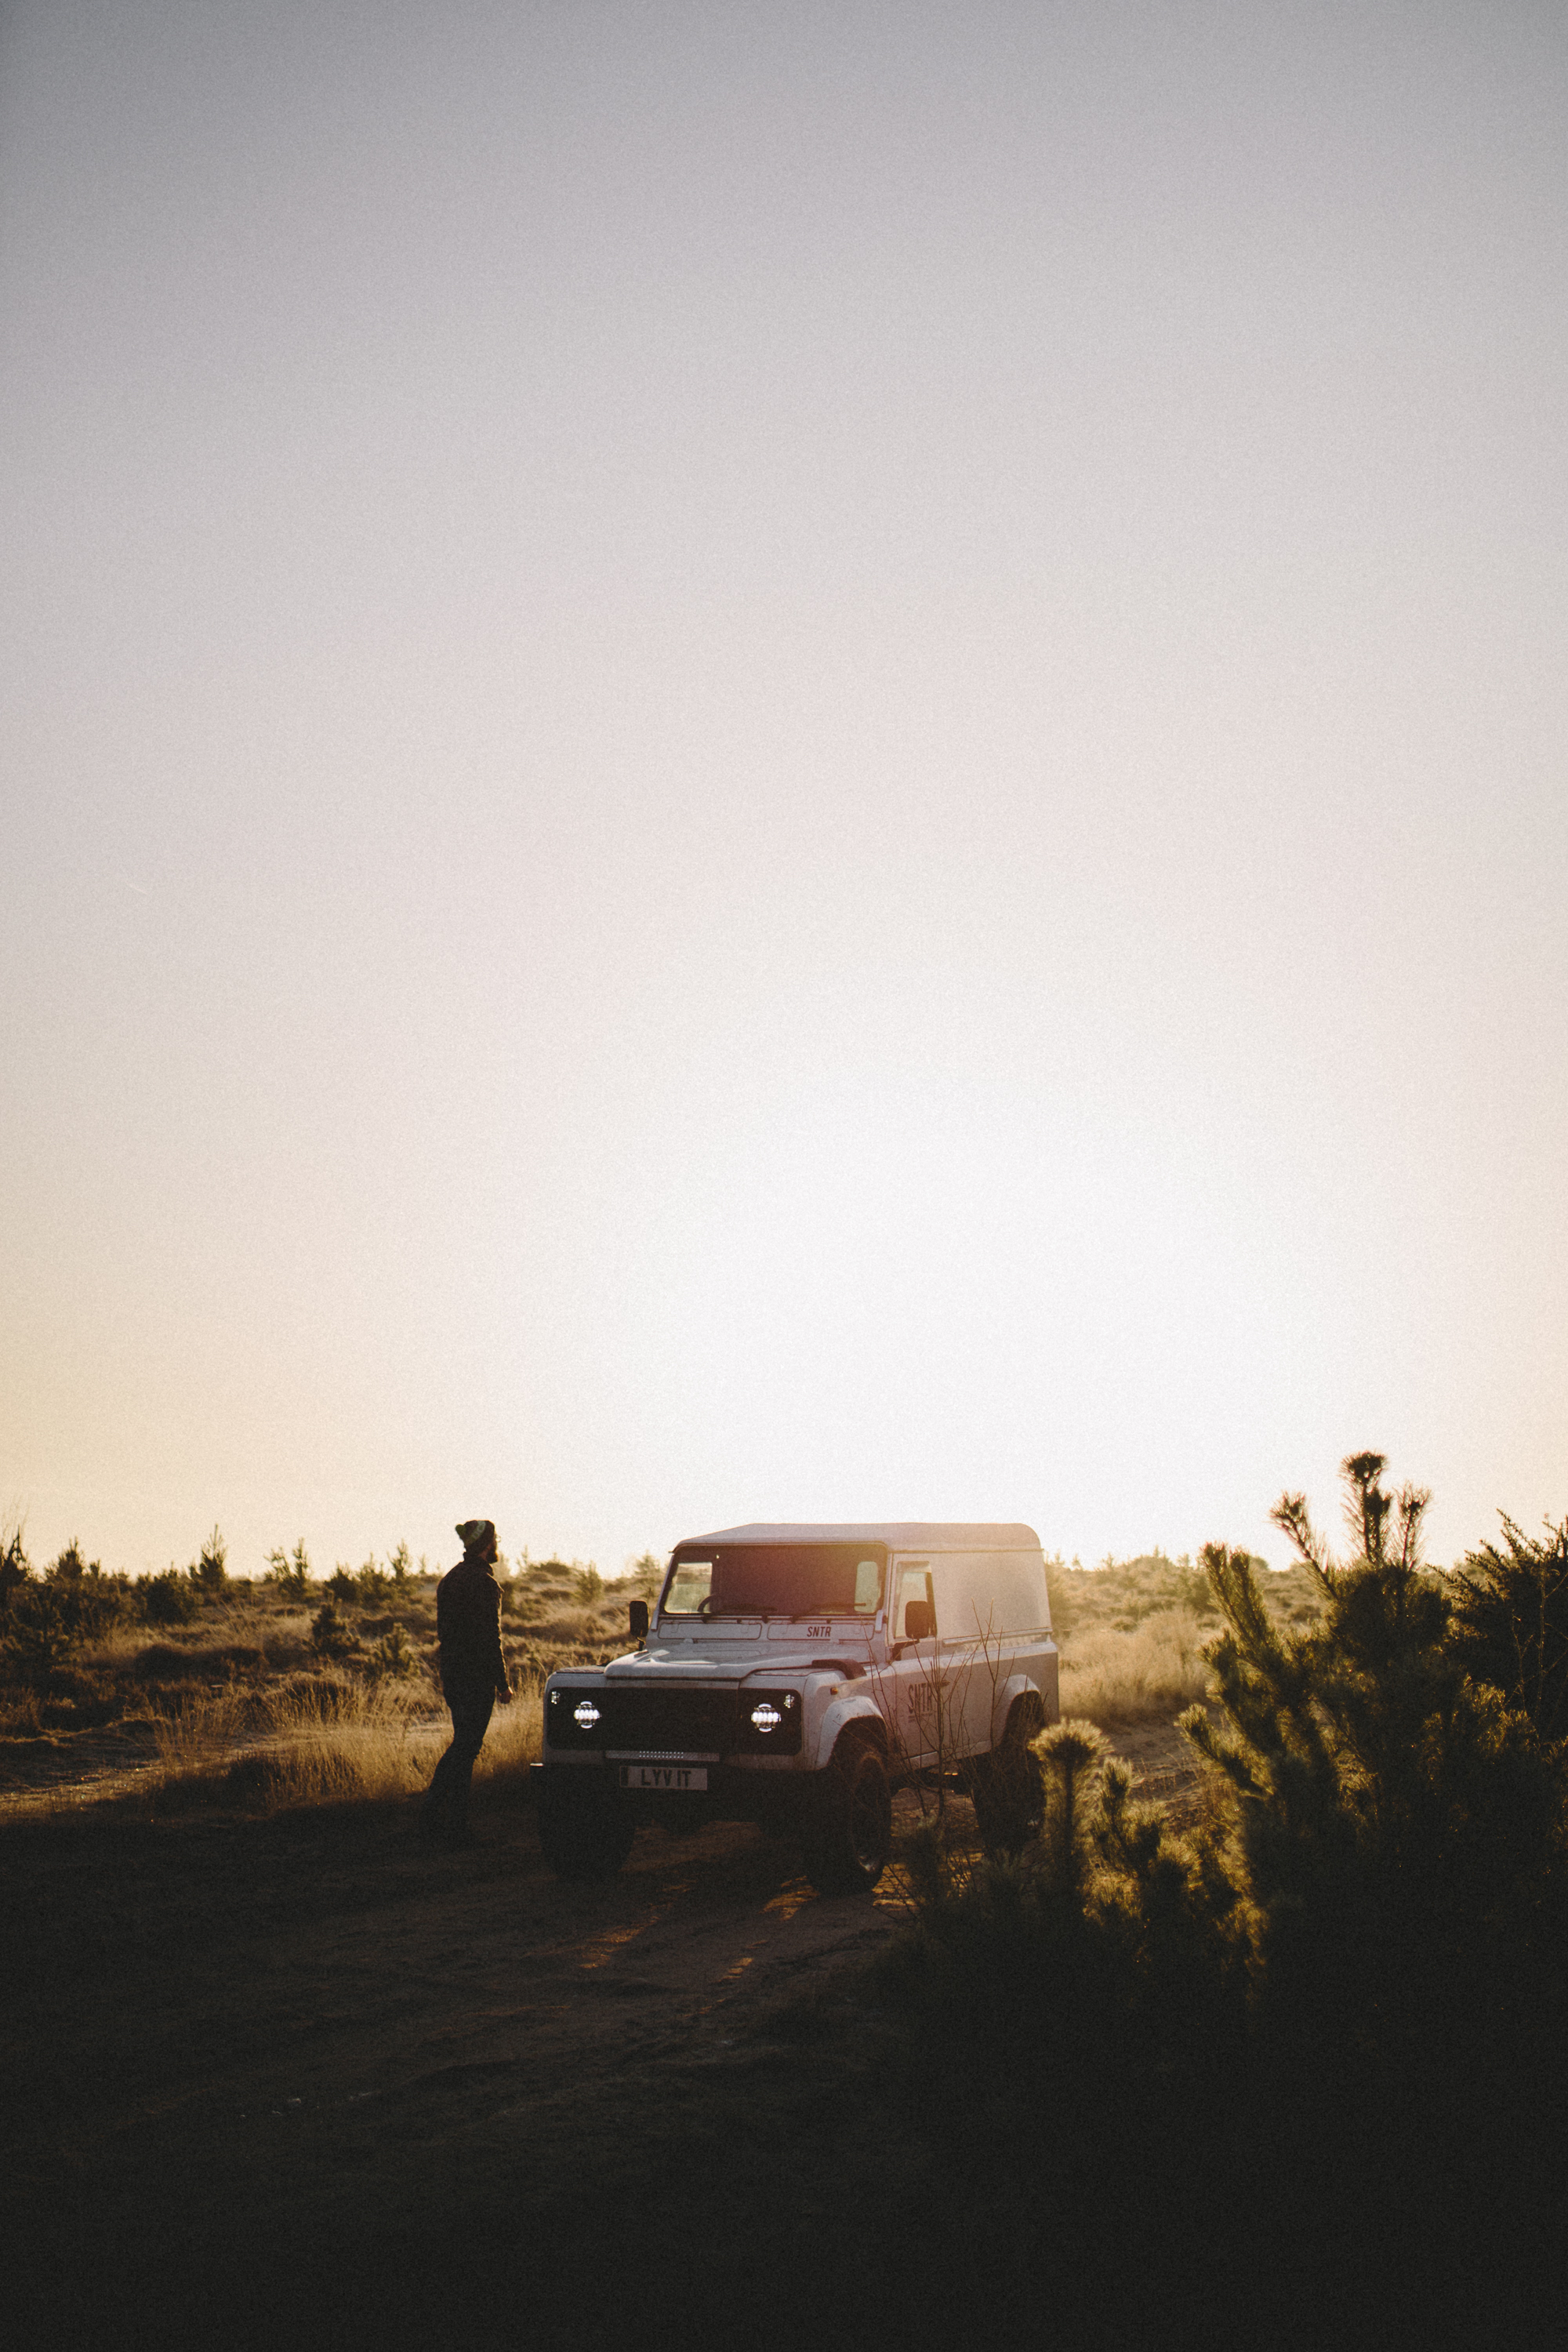
landscape, horizon, light, cloud, sky, sun, sunrise, sunset, sunlight, morning, hill, desert, dawn, dusk, evening, road trip, natural environment, atmospheric phenomenon, atmosphere of earth